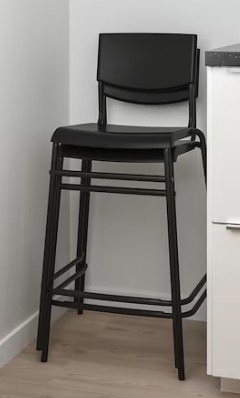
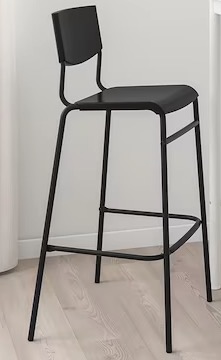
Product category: stool
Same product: yes